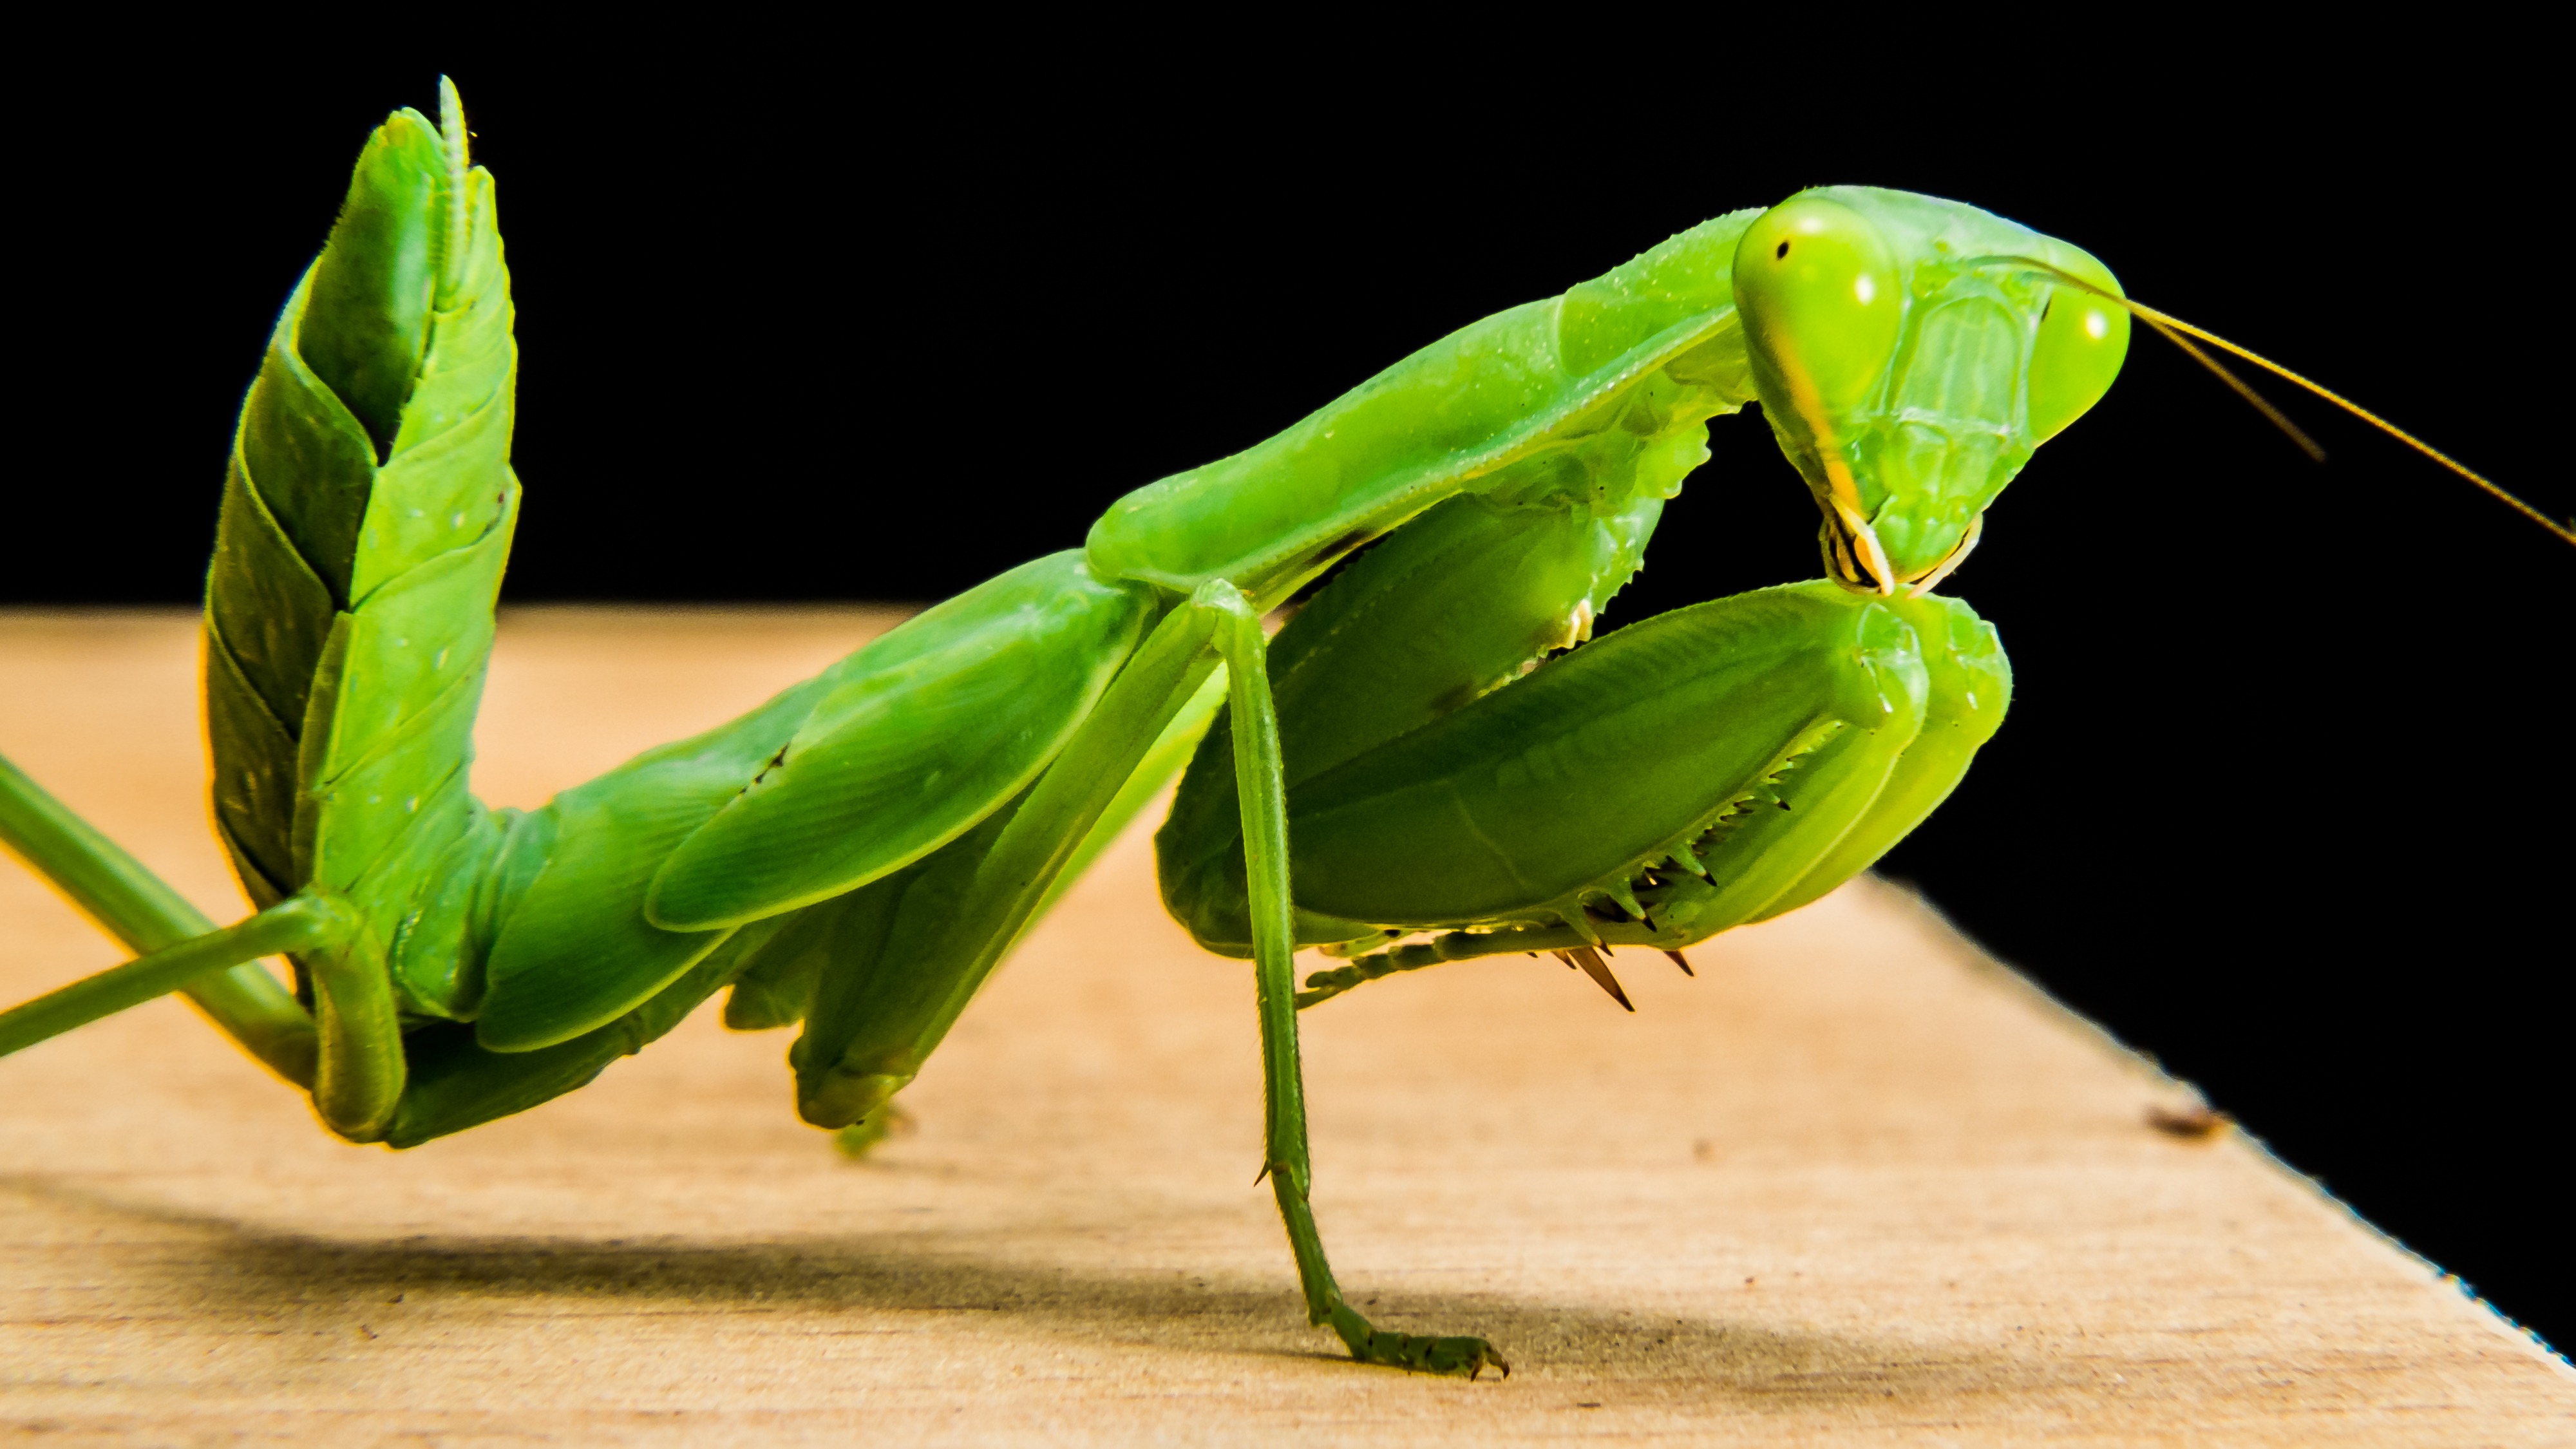
green, praying mantis, insect, close, fauna, invertebrate, mantis, grasshopper, macro photography, arthropod, fishing locust, plant stem